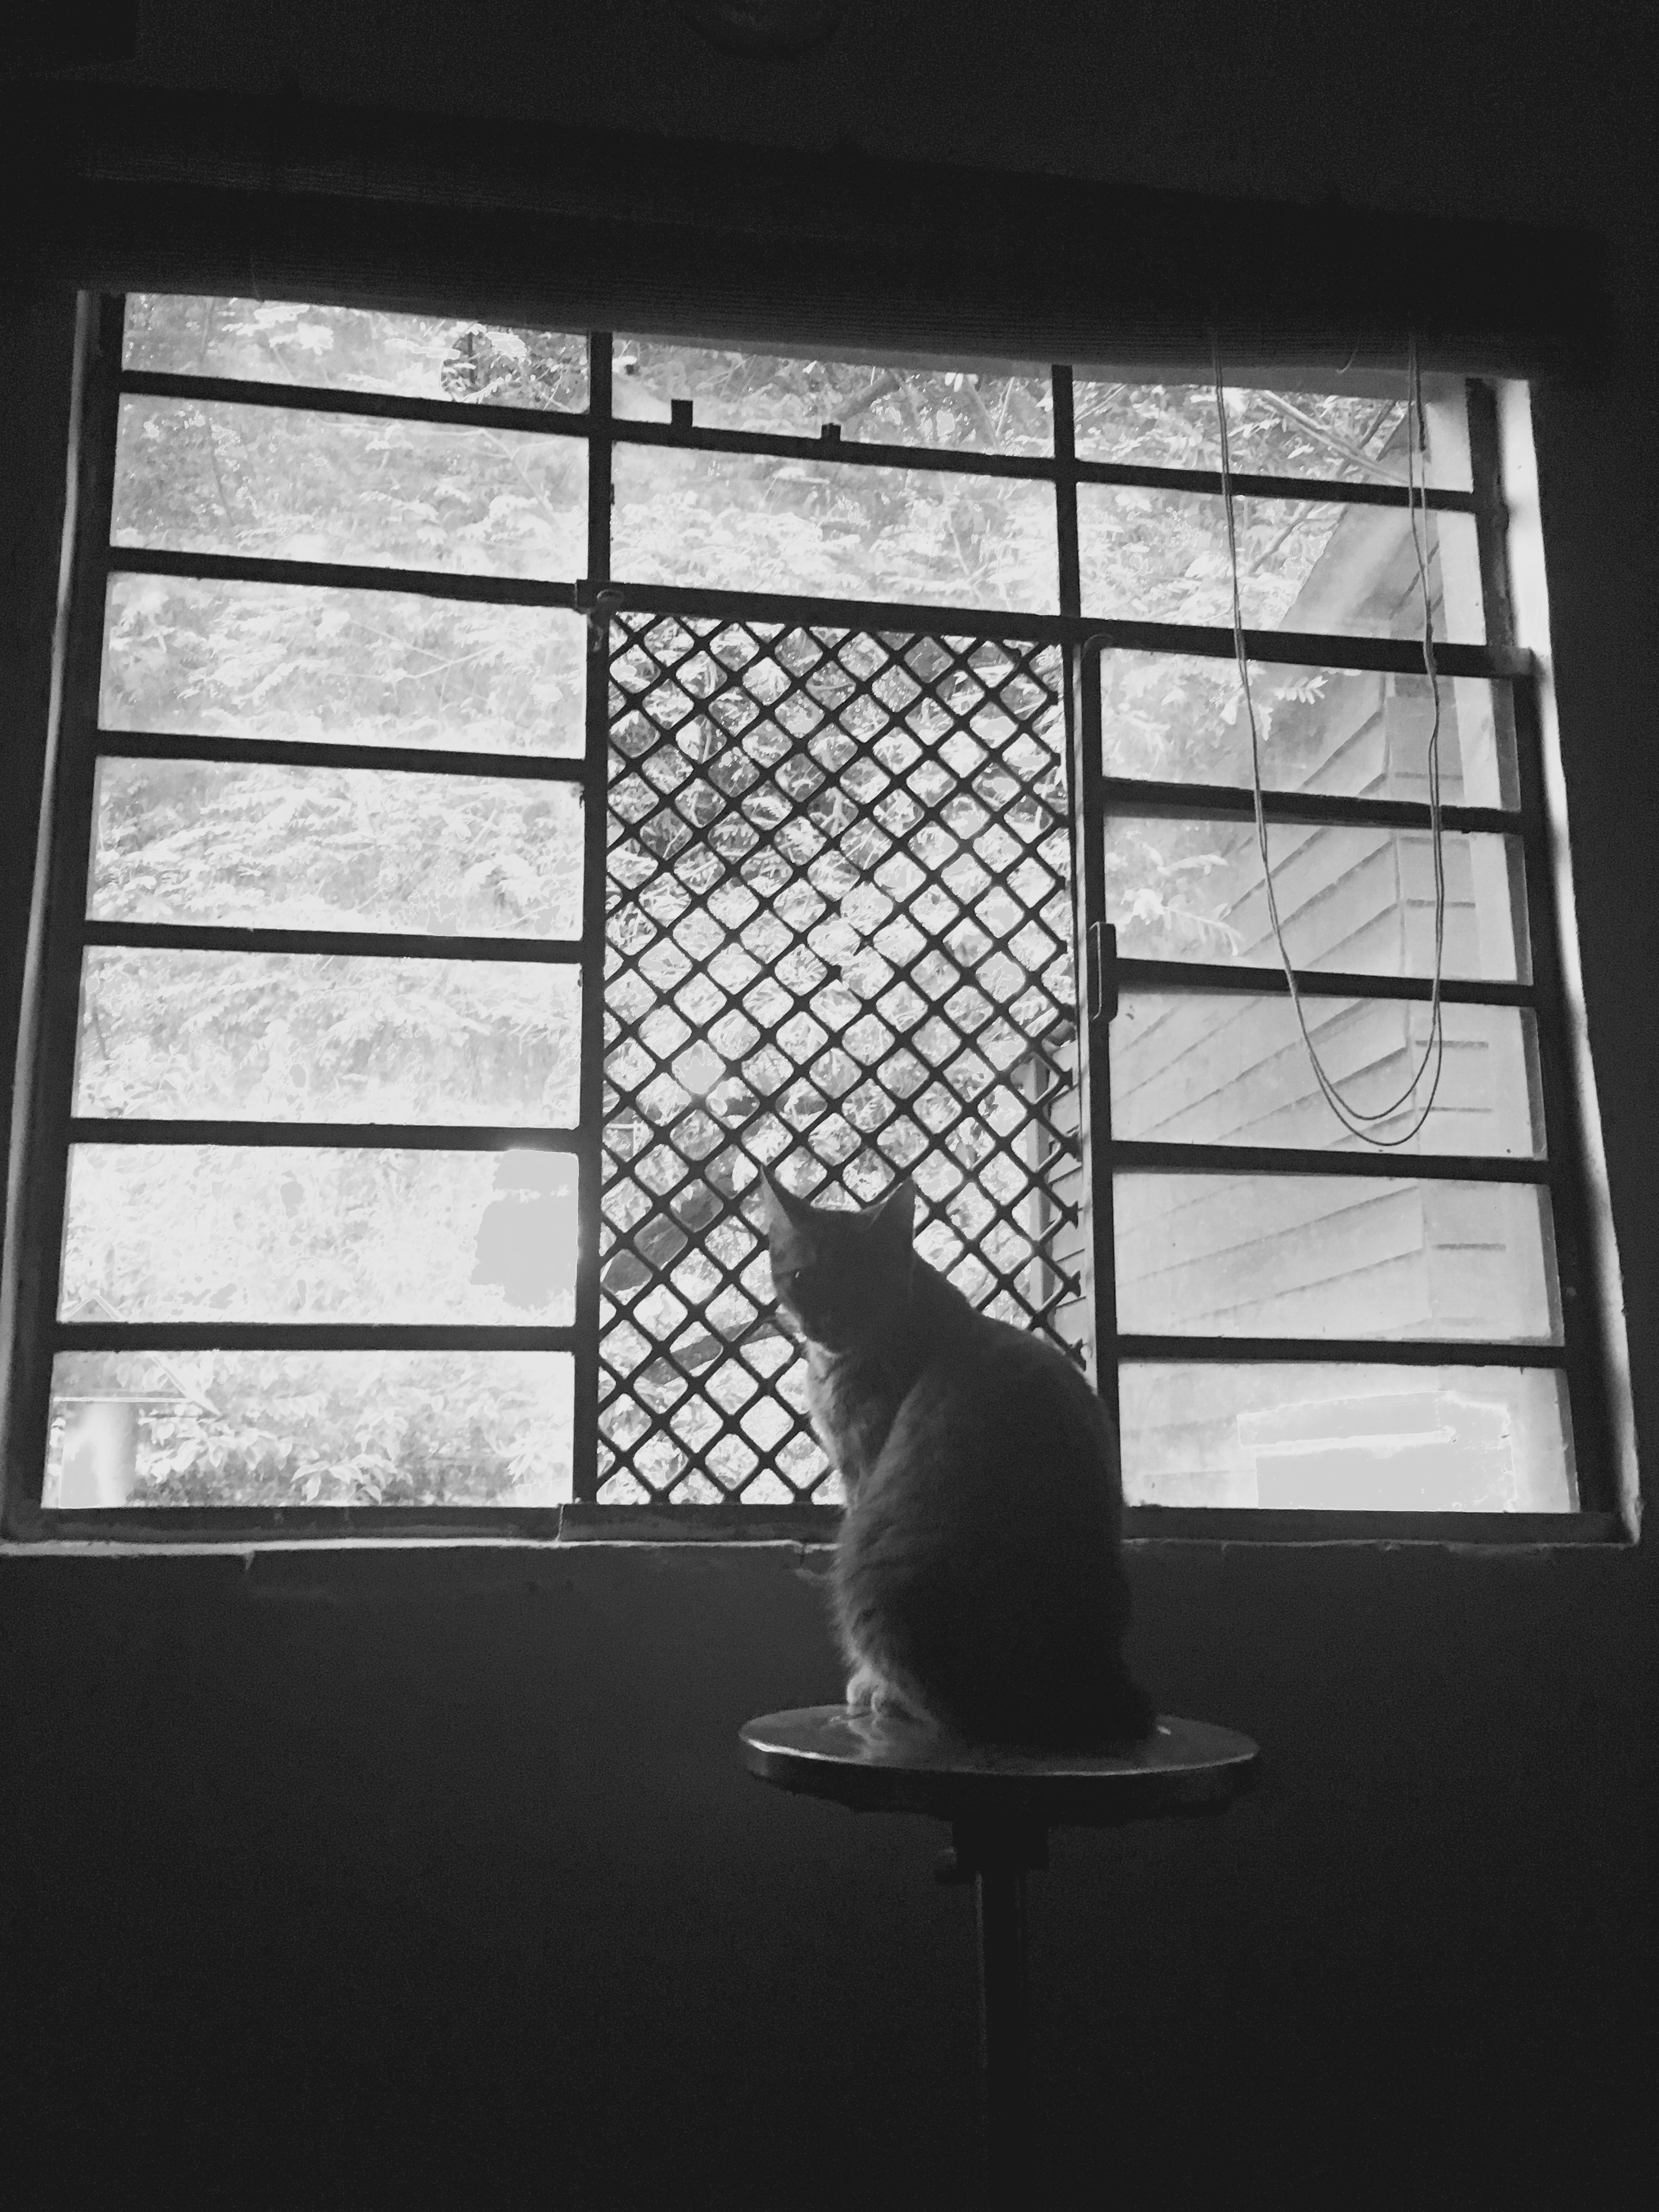
light, black and white, white, photography, window, wall, color, shadow, darkness, black, monochrome, lighting, interior design, photograph, image, shape, monochrome photography, window covering